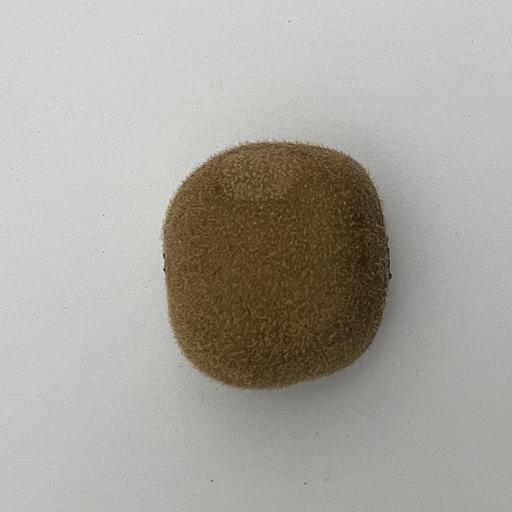
Crop type: Kiwi